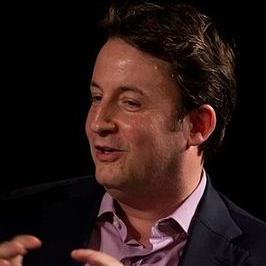
Age: 46